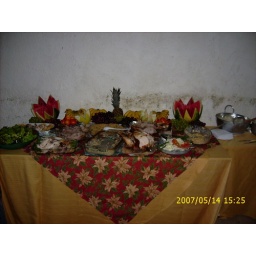
Half of the food table at Allan's Grandpa's house on Christmas Eve... I couldn't get the whole table in the pic....